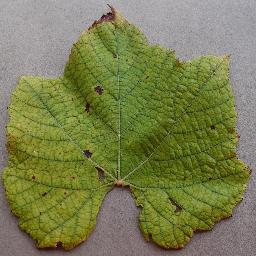
Label: Grape___Leaf_blight_(Isariopsis_Leaf_Spot)